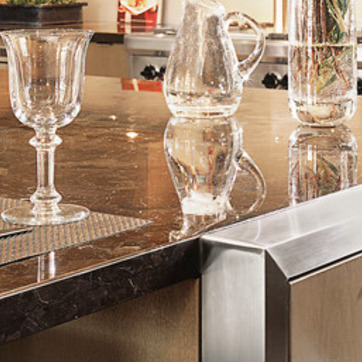
Material: polishedstone